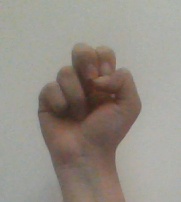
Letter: gaaf